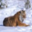
Label: tiger